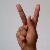
The image shows a hand gesture representing the letter 'K' in Indian Sign Language.